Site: brandenburg
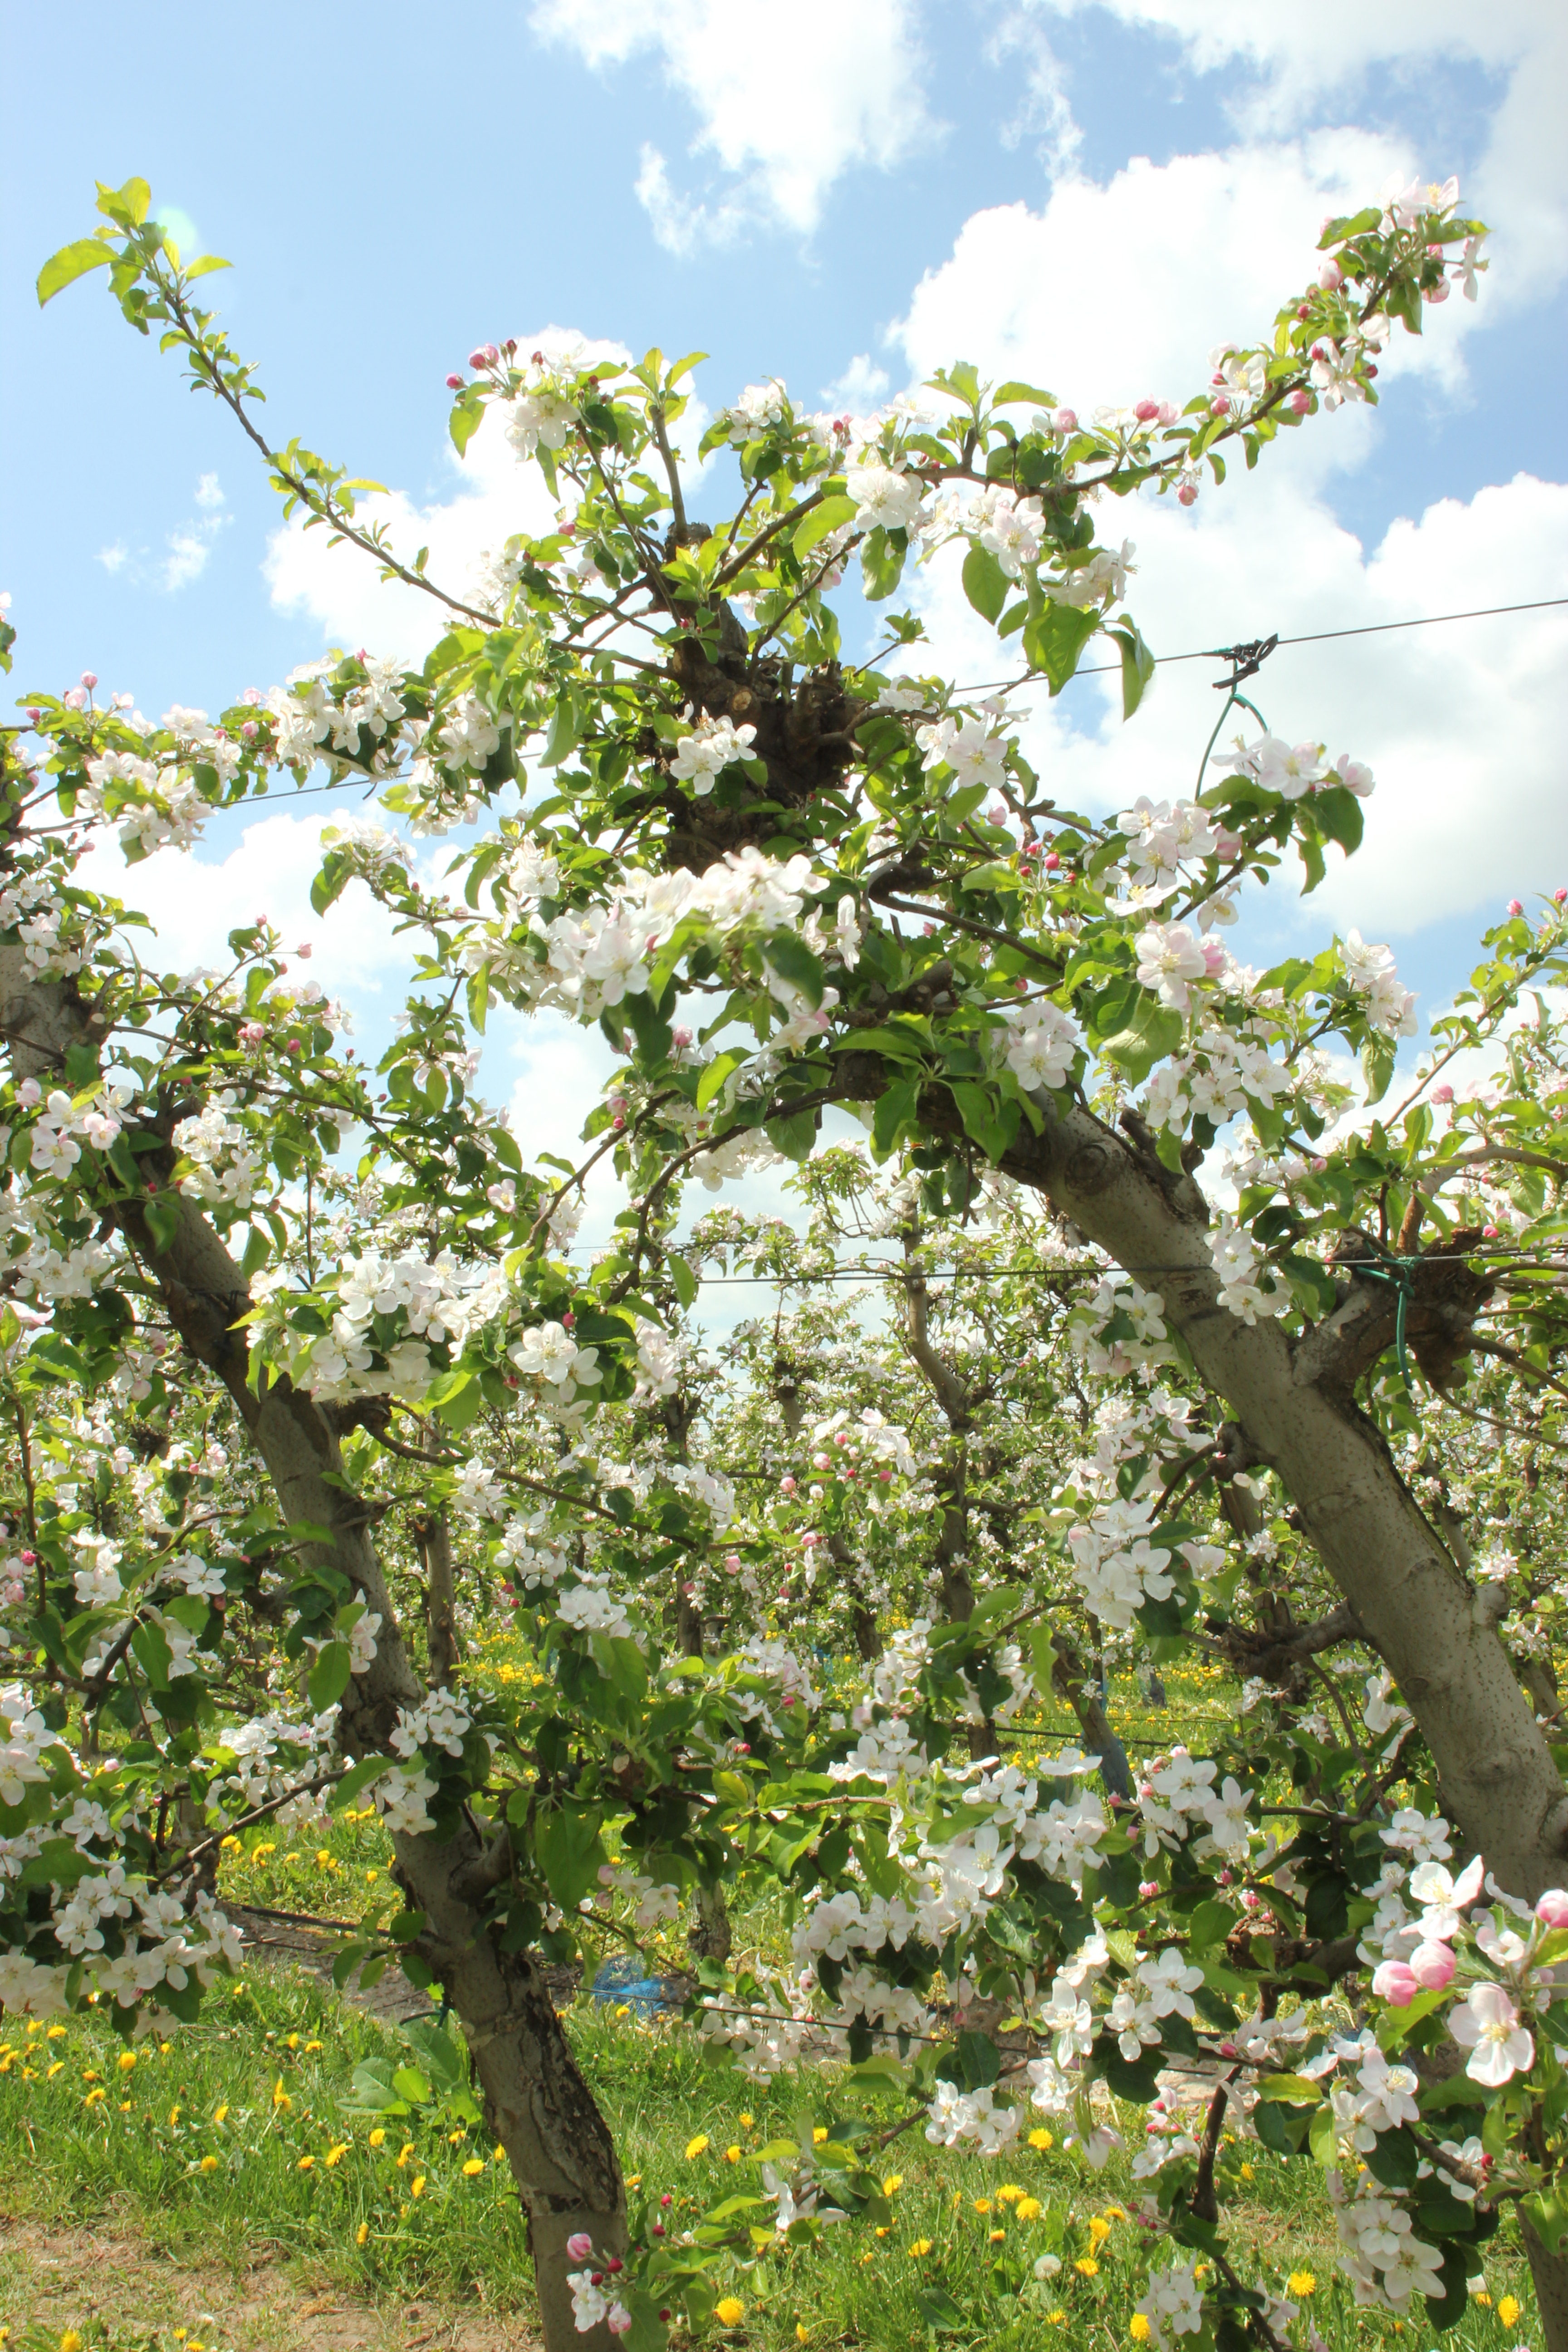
Growth stage (BBCH 65): Flowering